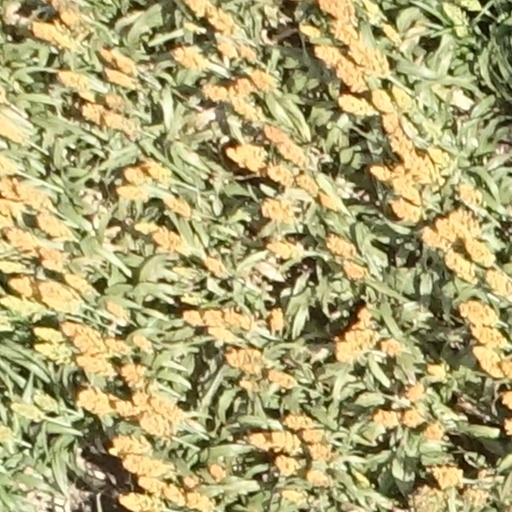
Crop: sorghum